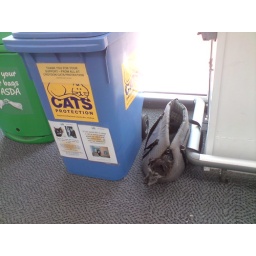
a dog in a bag